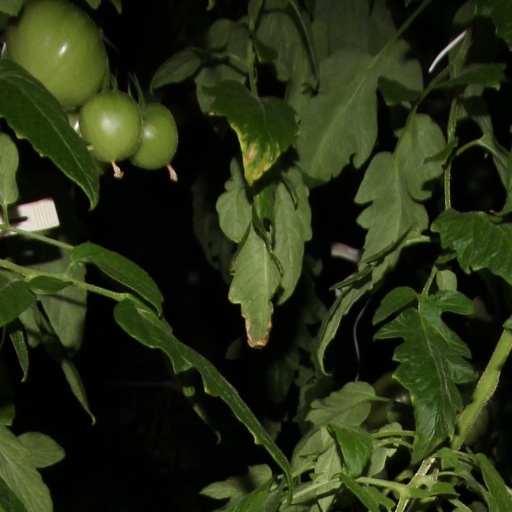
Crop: tomato